Houla, Lebanon

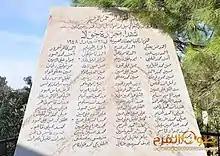
Plaque Commemorating Deaths from 1948 Hula Massacre

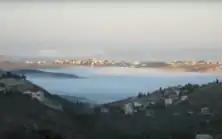
Clouds of Houla

Houla is identified with "Ulay Rabta", a place referenced in the "Baraita" on the "Boundaries of the Land of Israel" as part of the delineation of the northwestern border of Jewish resettlement following the return from Babylonian exile. Scholarly analysis suggests that this text likely describes a later era, possibly the Hasmonean or Herodian periods, during the 2nd or 1st century BCE.